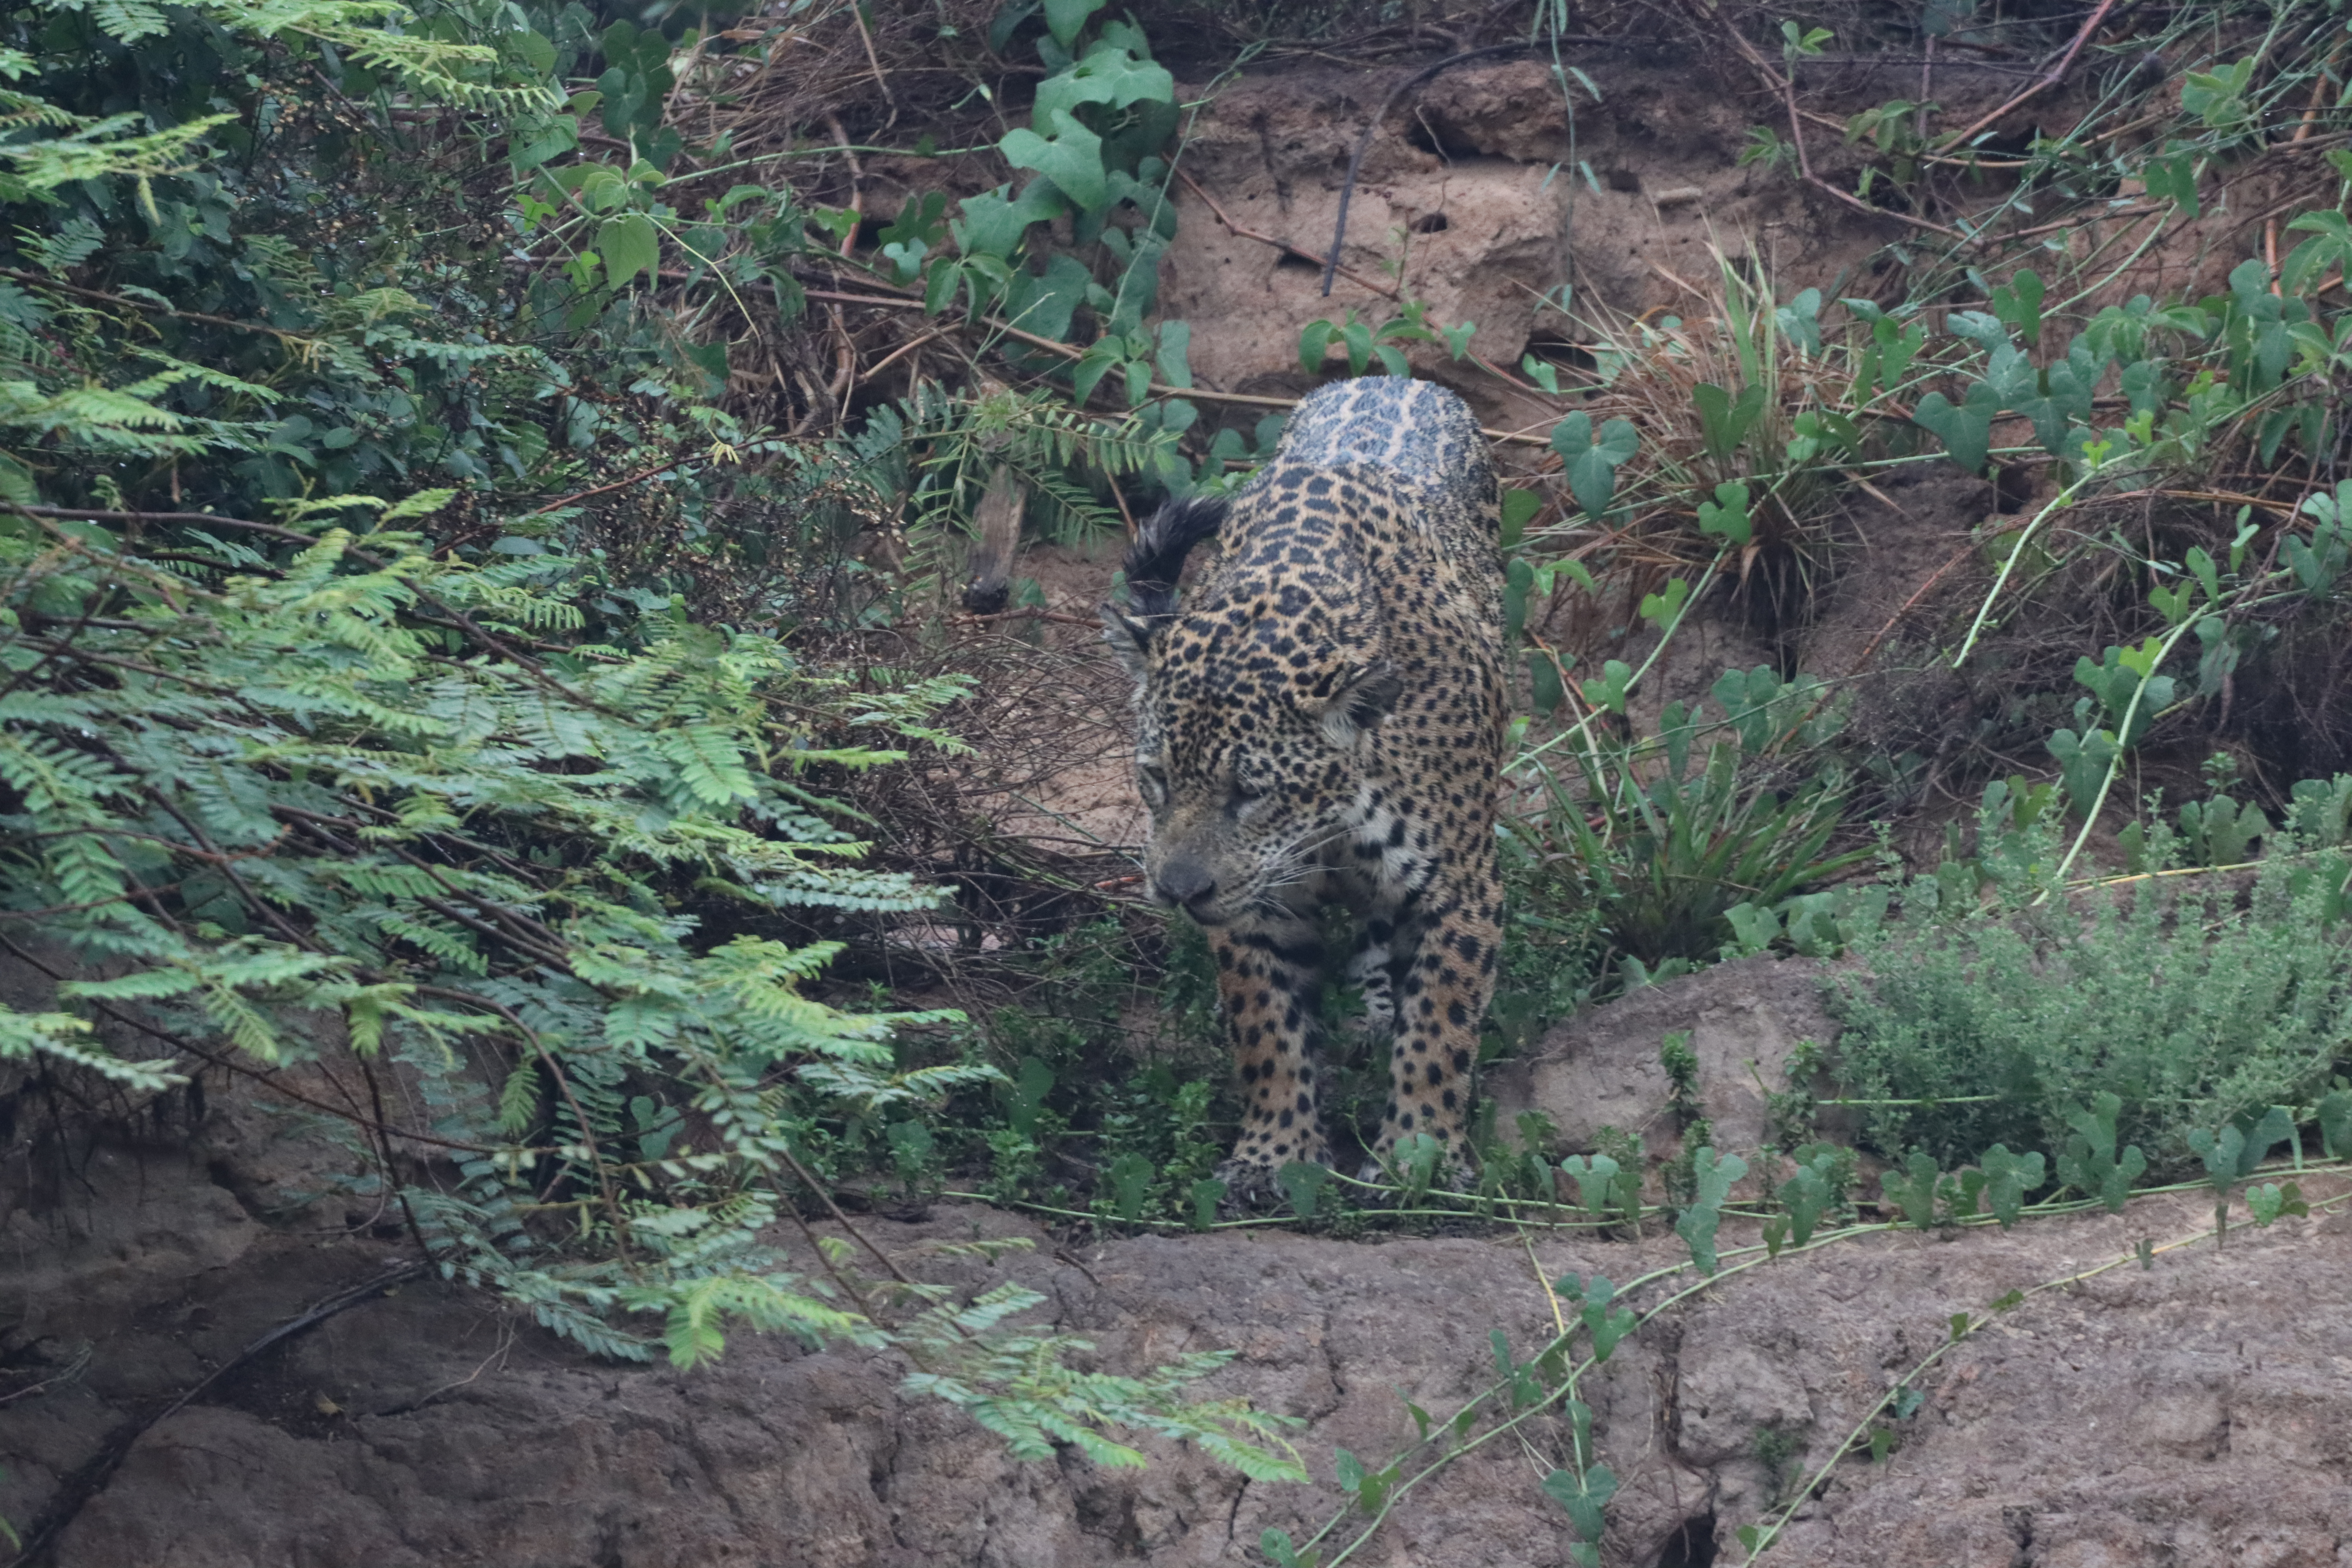
Jaguar: Overa